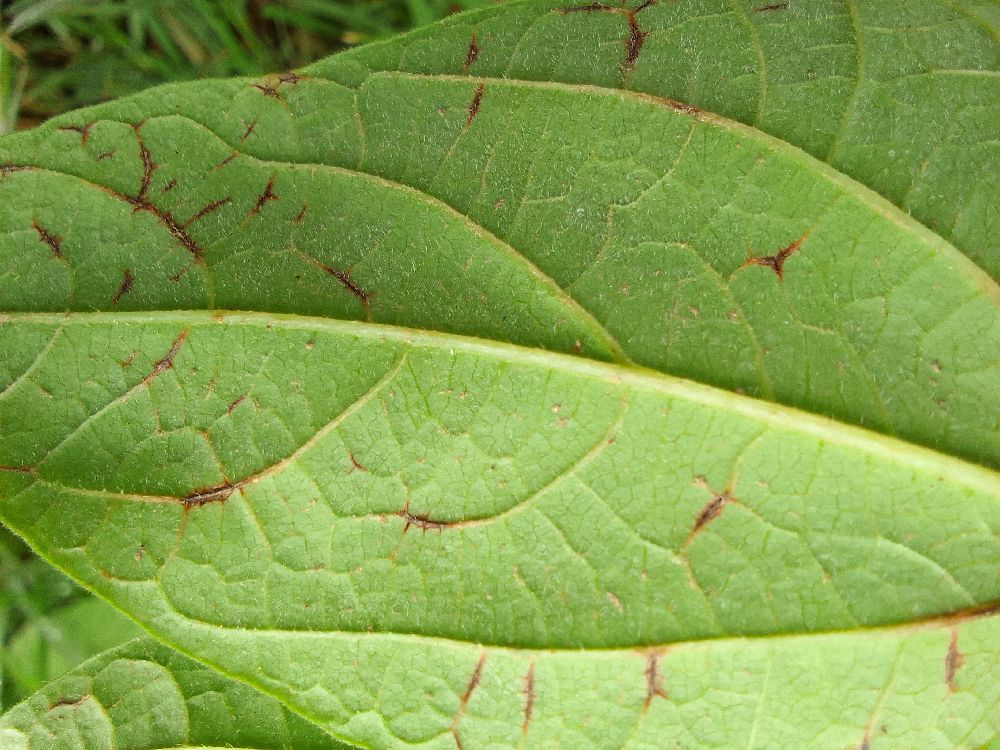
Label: anthracnose